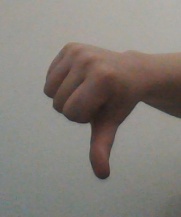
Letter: waw